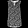
Label: Shirt